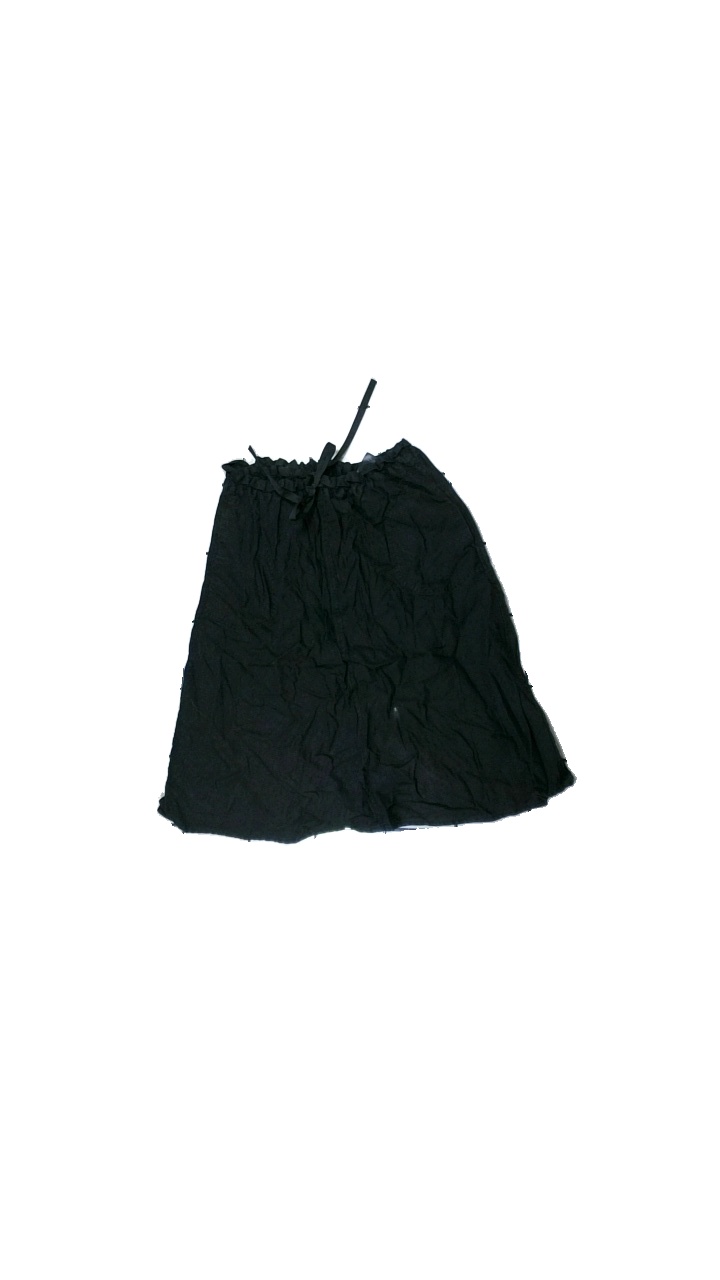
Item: Skirt (Ladies)
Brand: H&m
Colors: Black
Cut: Regular
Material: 71% cotton, 29% viscose
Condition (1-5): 2
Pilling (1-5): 5
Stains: Minor
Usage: Export
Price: <50